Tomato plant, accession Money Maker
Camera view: horizontal (90 deg, fisheye); turntable rotation: 210 degrees
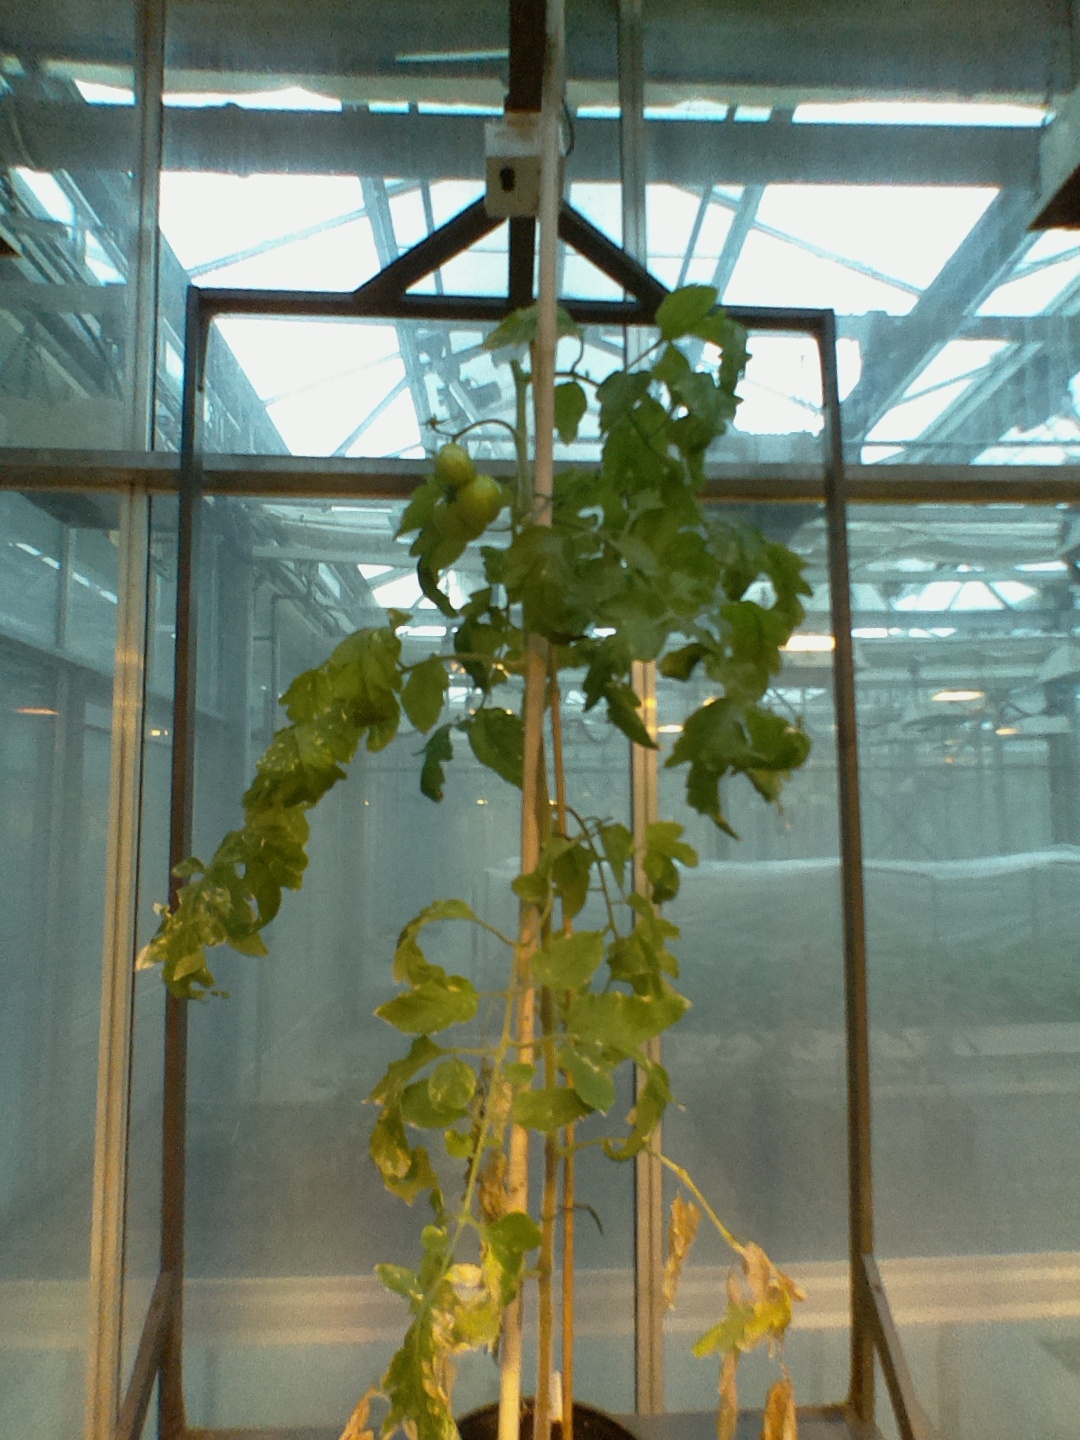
BBCH growth stage 77: 70%-80% of final fruit size